Addicted (web series)

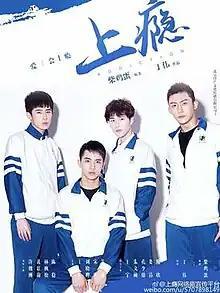

Addicted, also known as Heroin, is a 2016 Chinese streaming television series based on the boys' love novel "Are You Addicted?" (你丫上瘾了) by Chai Jidan. The series is about two sixteen-year-old boys, Bai Luoyin (Timmy Xu) and Gu Hai (Huang Jingyu), who fall in love despite their different backgrounds. The series premiered on January 29, 2016 and aired for three episodes weekly until February 23, 2016, when it was banned by Chinese authorities before its finale. The series developed a cult following in Asia, propelled its two leading actors to fame, and marked the official ban of LGBTQ content in mainland China’s film and television industry.